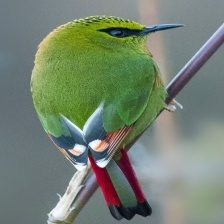
Species: FIRE TAILLED MYZORNIS
Scientific name: MYZORNIS PYRRHOURA